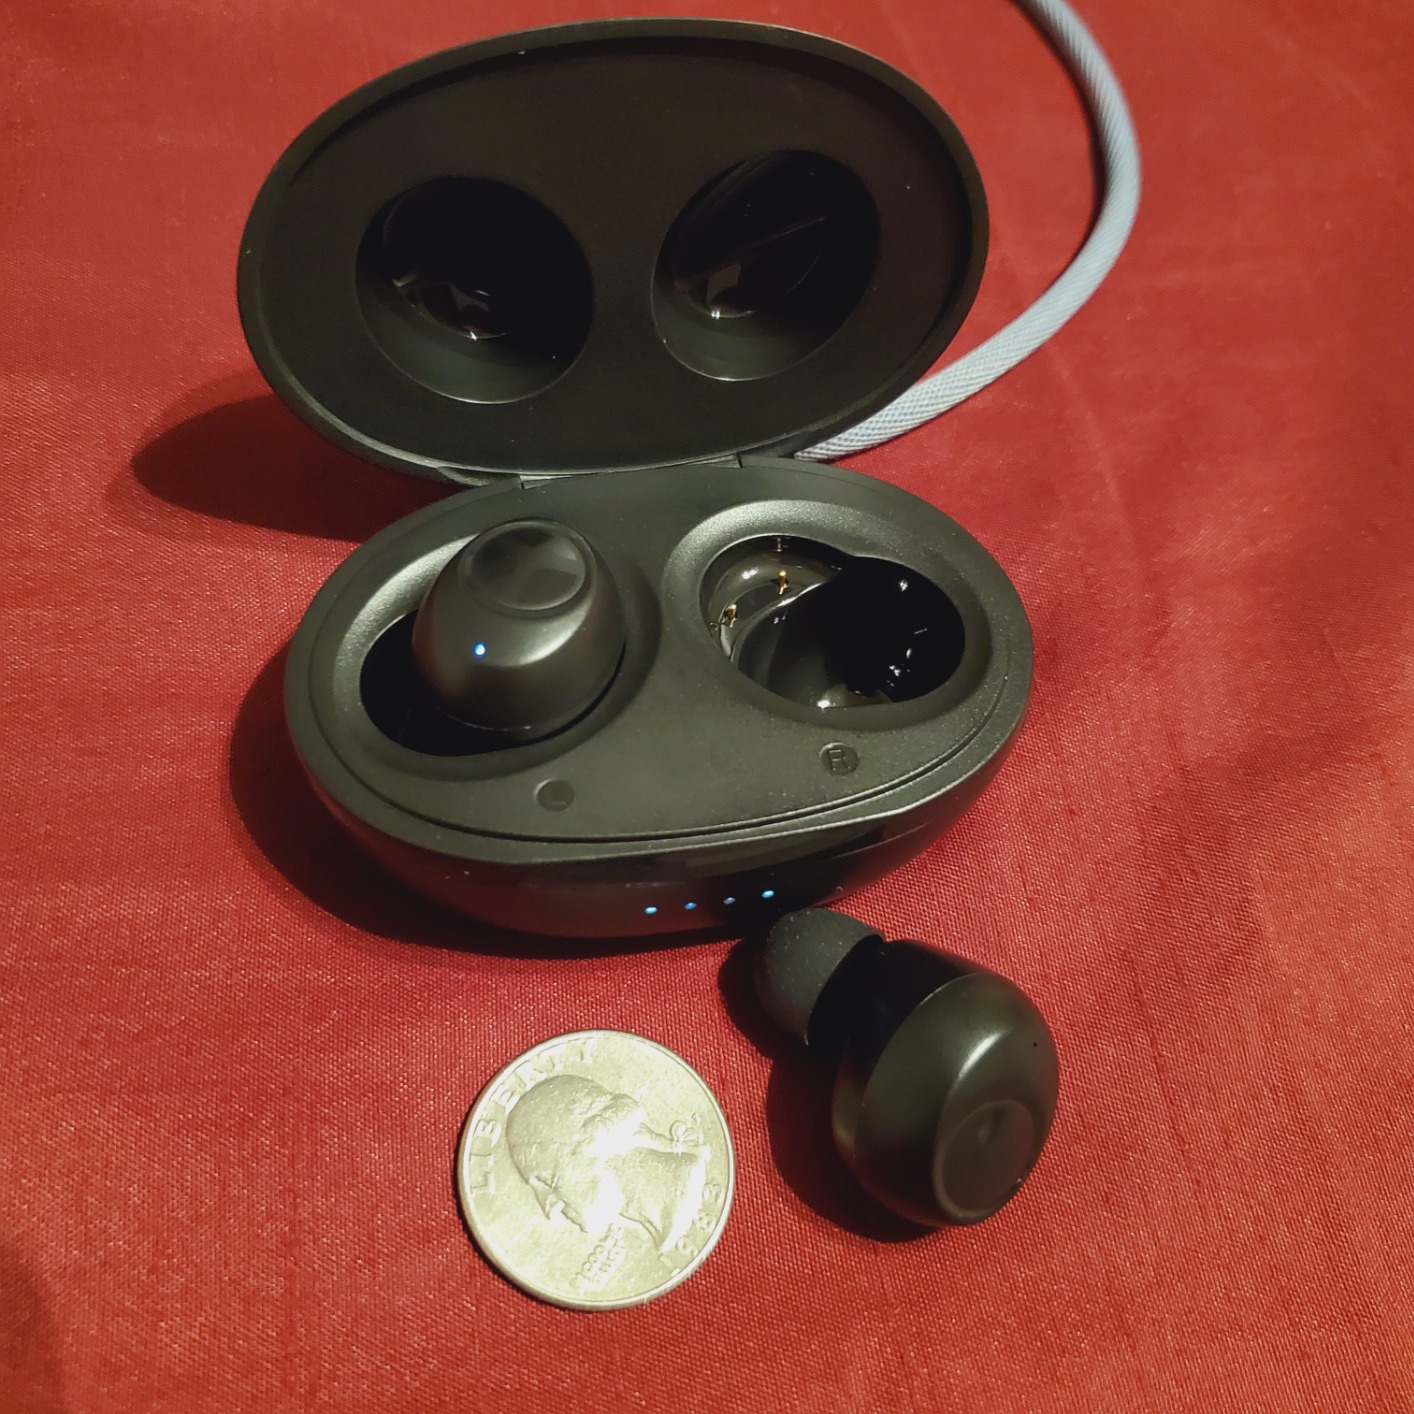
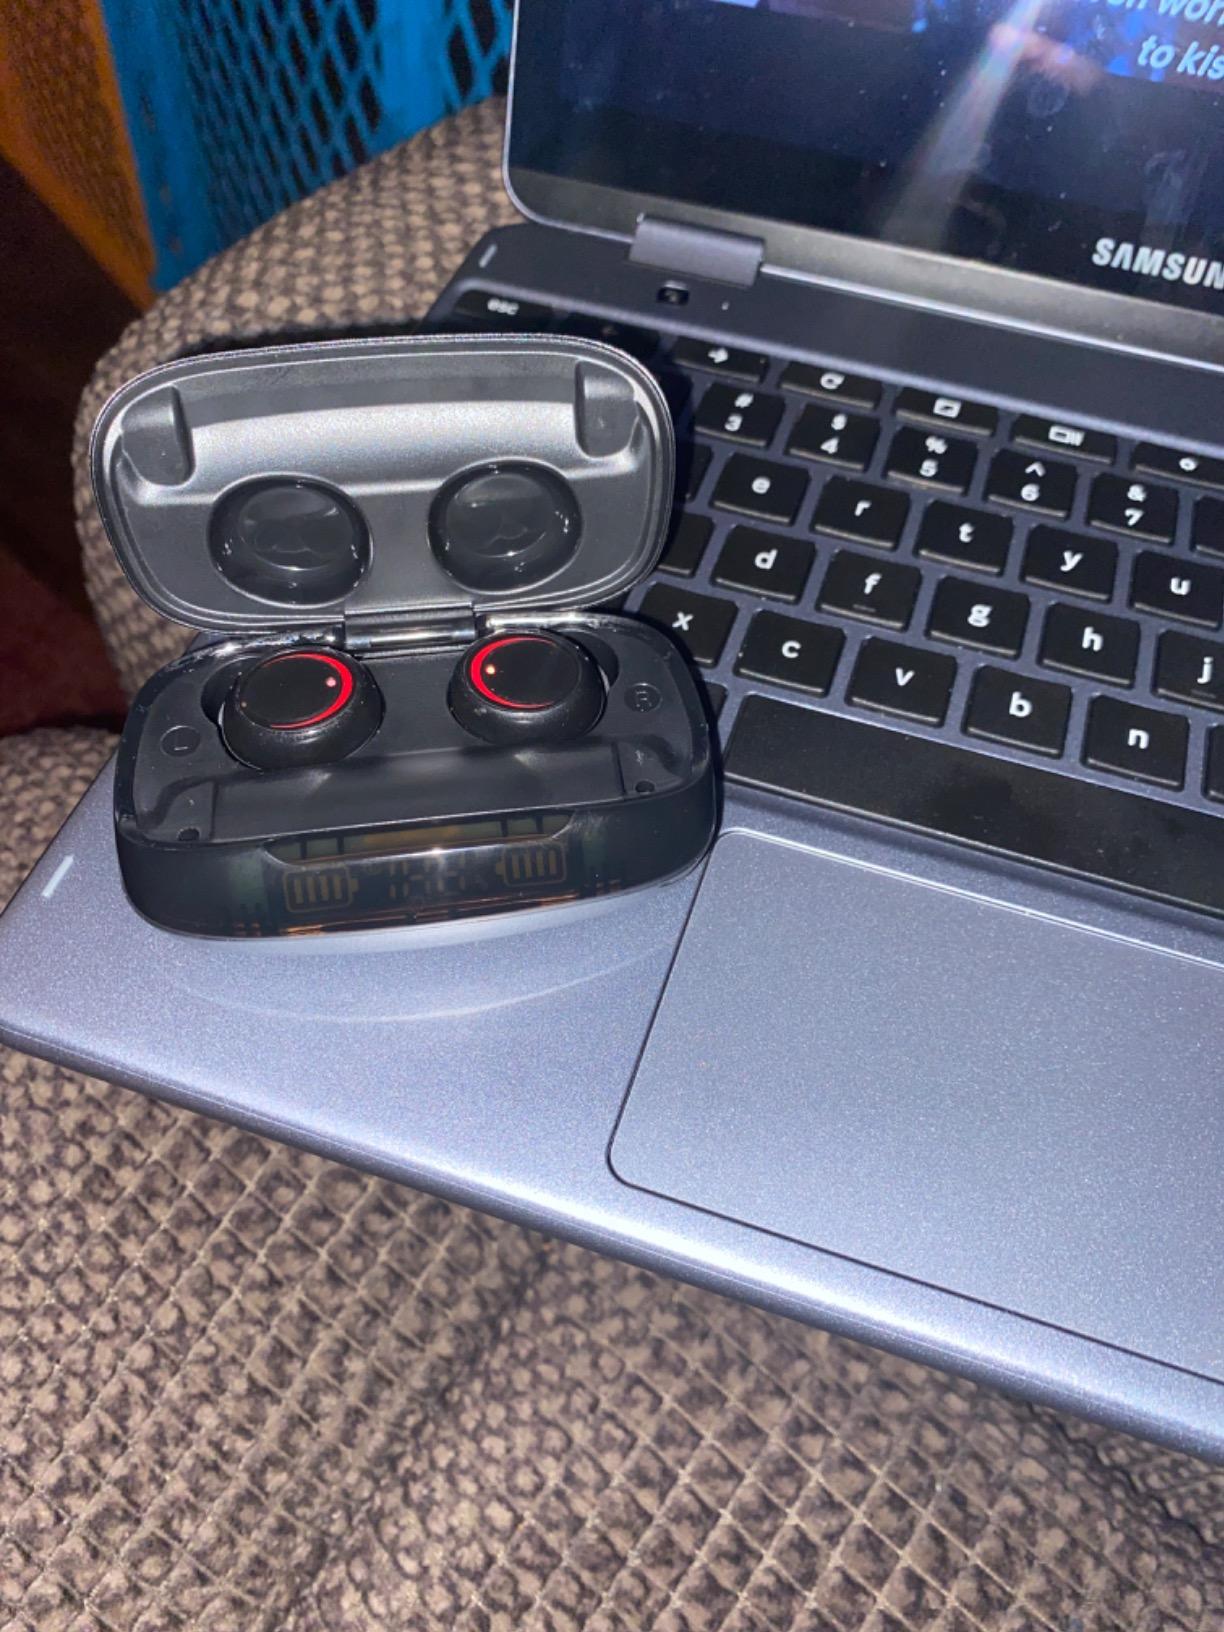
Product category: earbuds
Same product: no